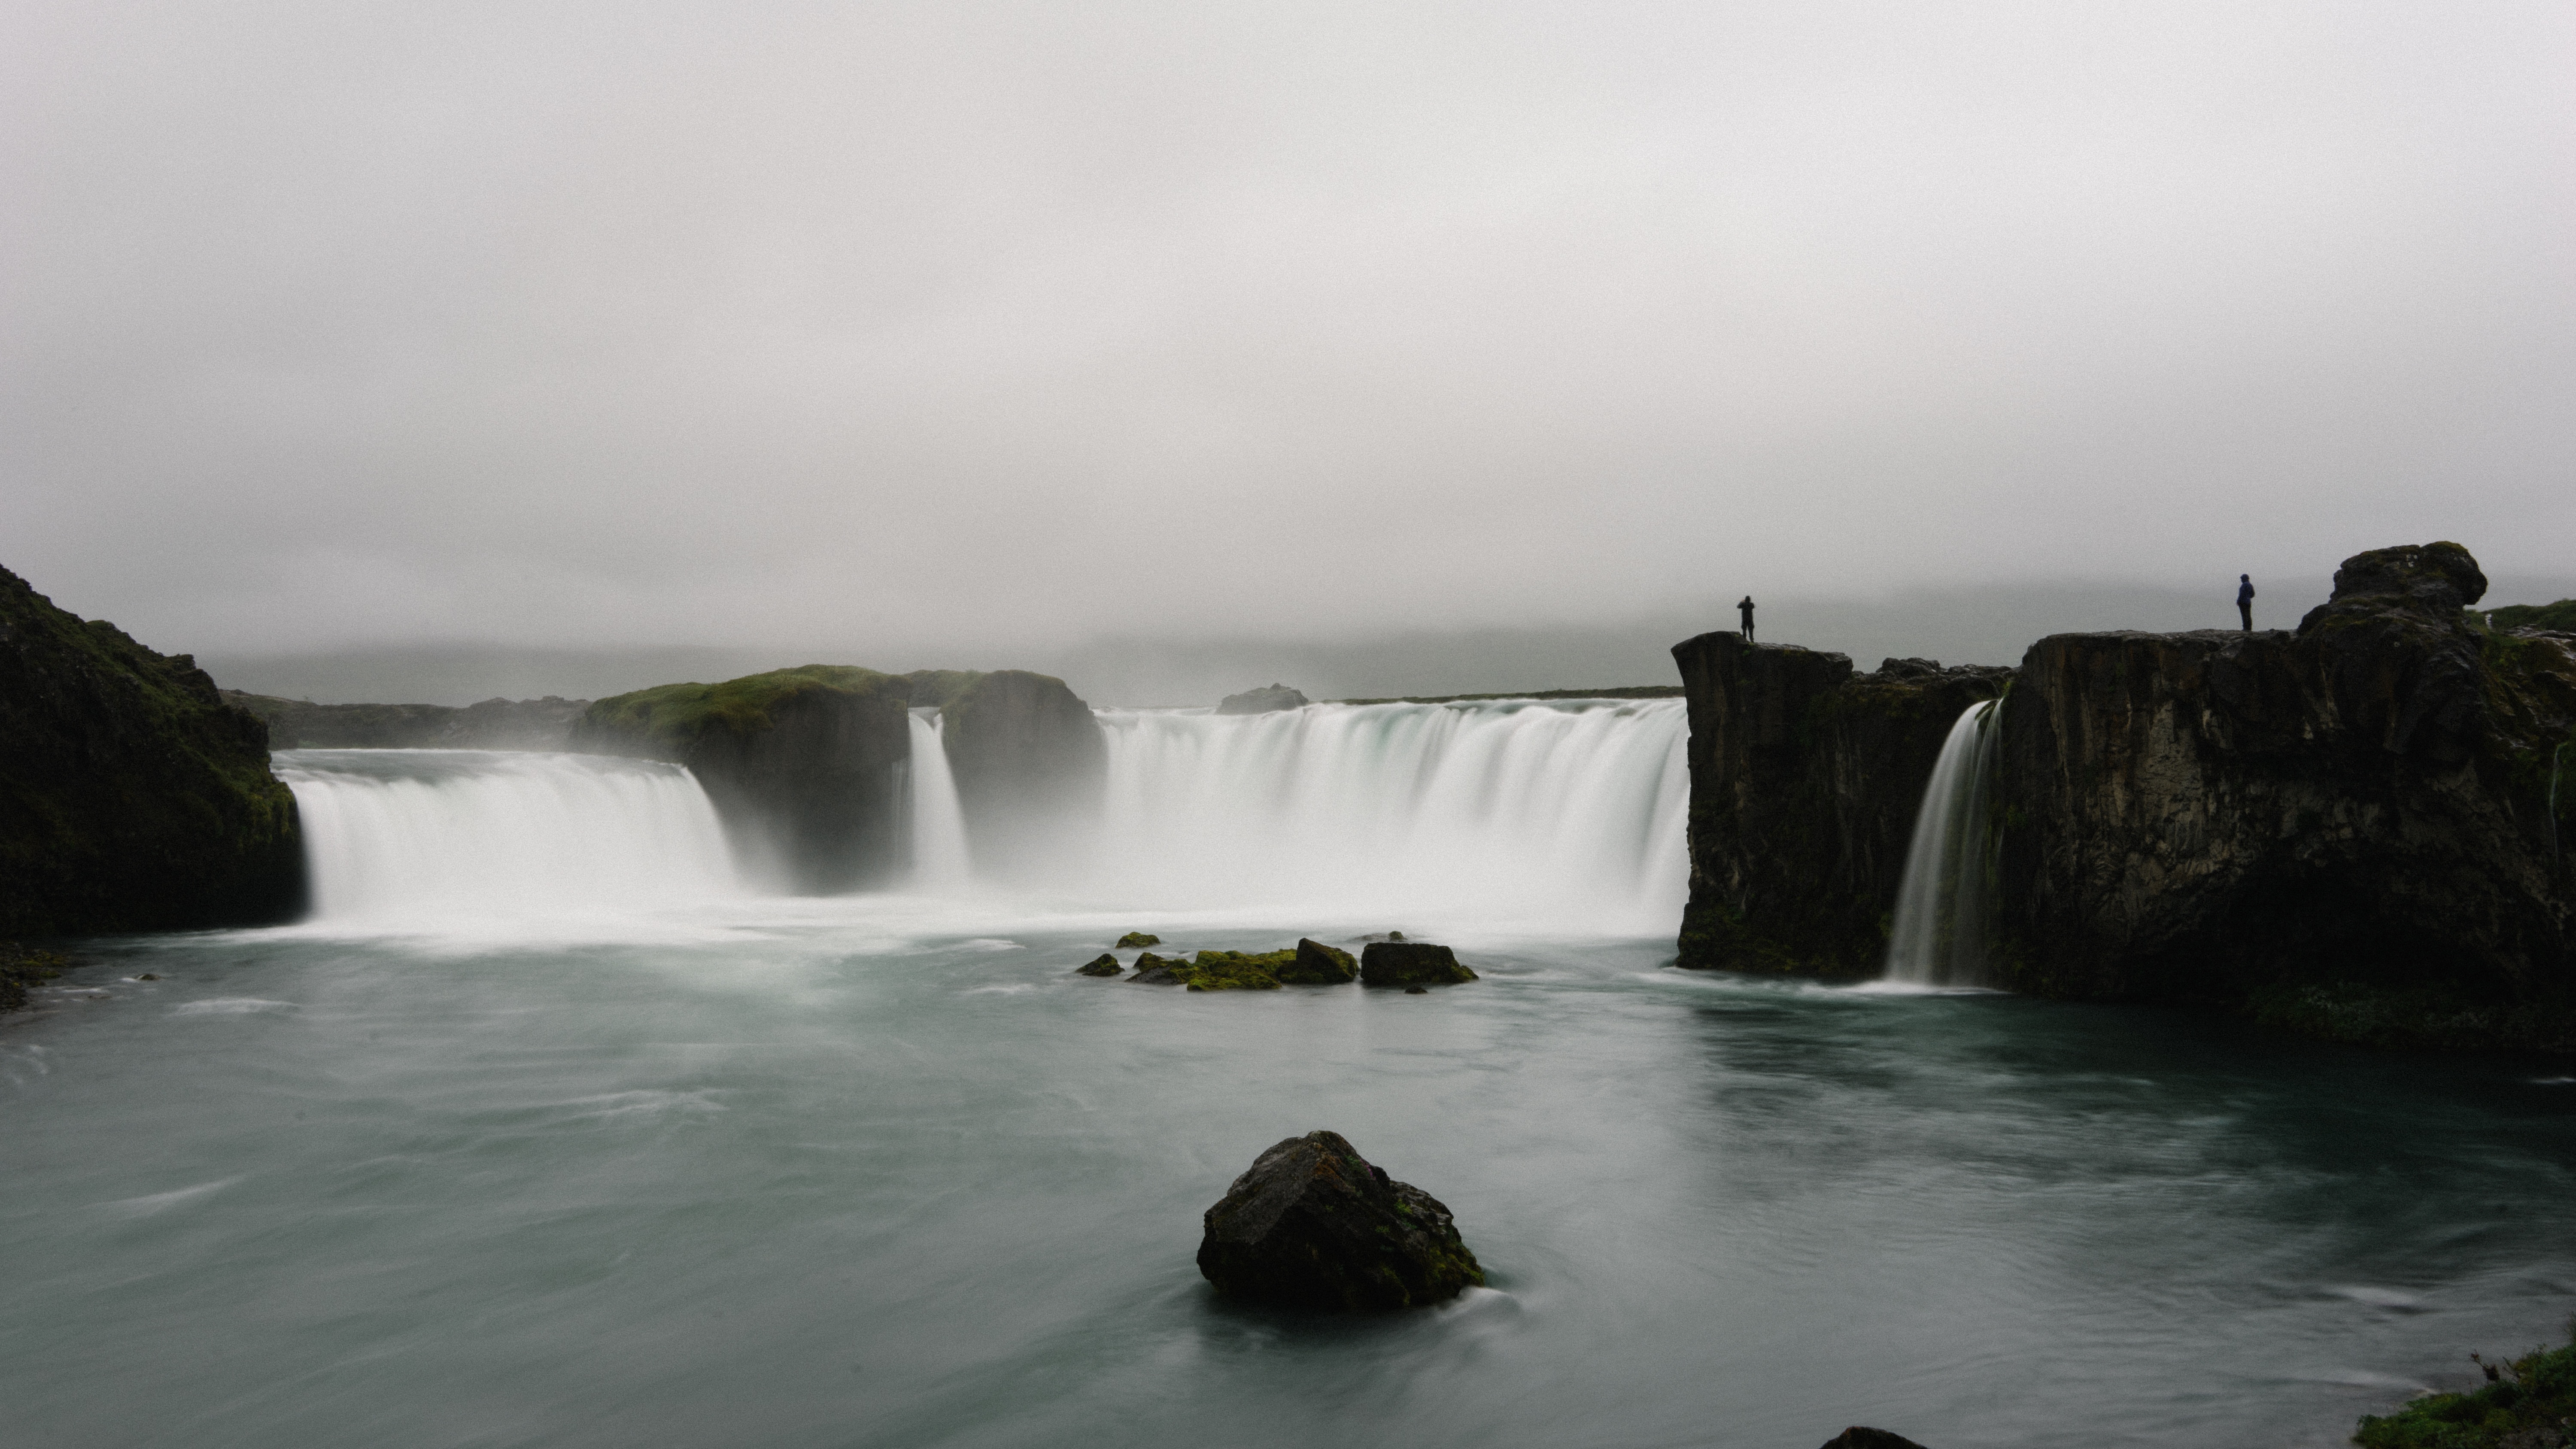
sea, coast, water, rock, waterfall, black and white, fog, mist, wave, river, body of water, water feature, atmospheric phenomenon